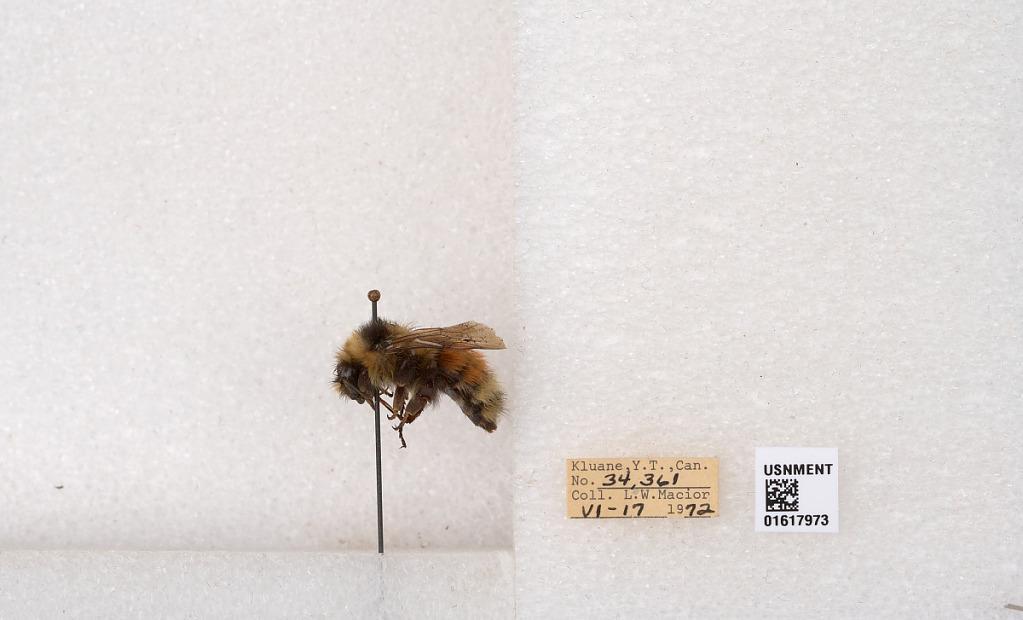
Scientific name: Bombus (Pyrobombus) sylvicola Kirby
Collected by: L. Macior
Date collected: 1972-6-17
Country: Canada
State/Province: Yukon Teritory
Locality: Kluane National Park and Reserve
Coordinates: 60.7493, -139.504